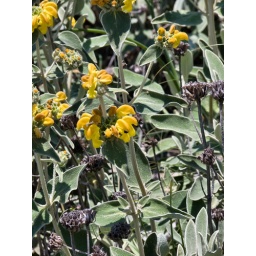
Jerusalem Sage (Lamiaceae) - Beside road above Dubrovnik, Croatia. Plant tall and white felted - calyx teeth recurved - long petioles.